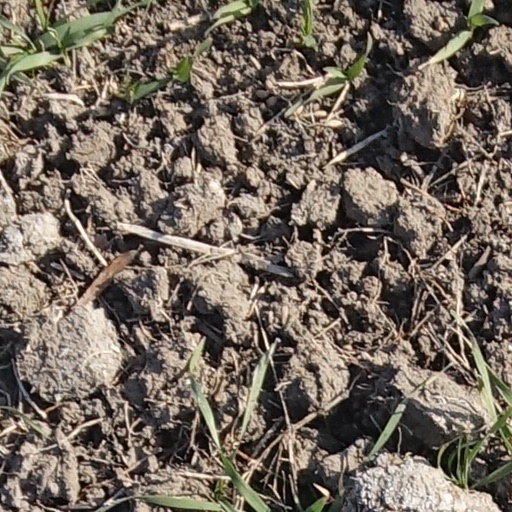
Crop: wheat